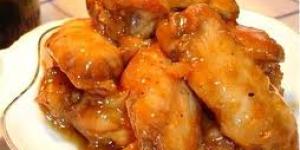
pollo al limon con miel y mostaza